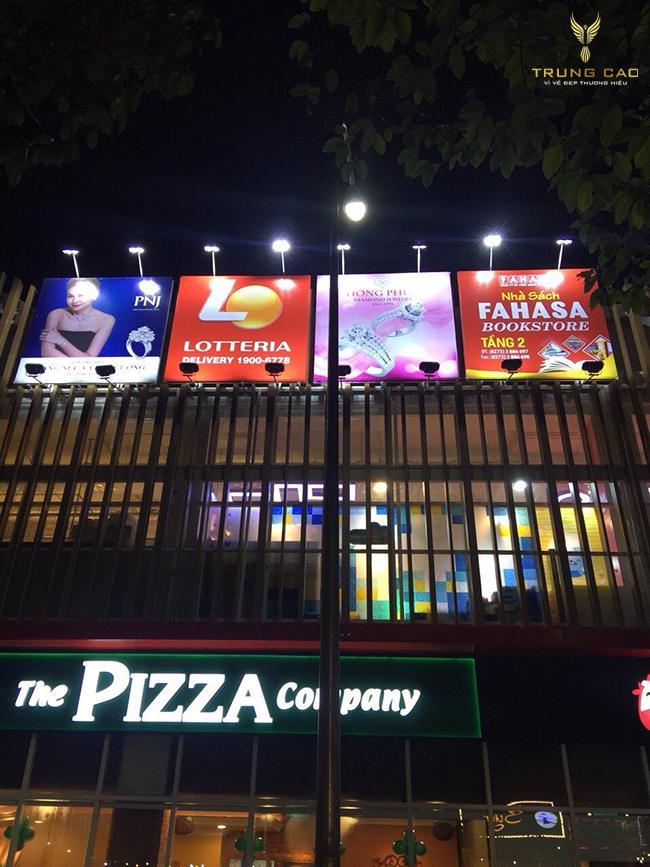
đây là khung cảnh xuất hiện ở bên ngoài của một toà nhà